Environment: real
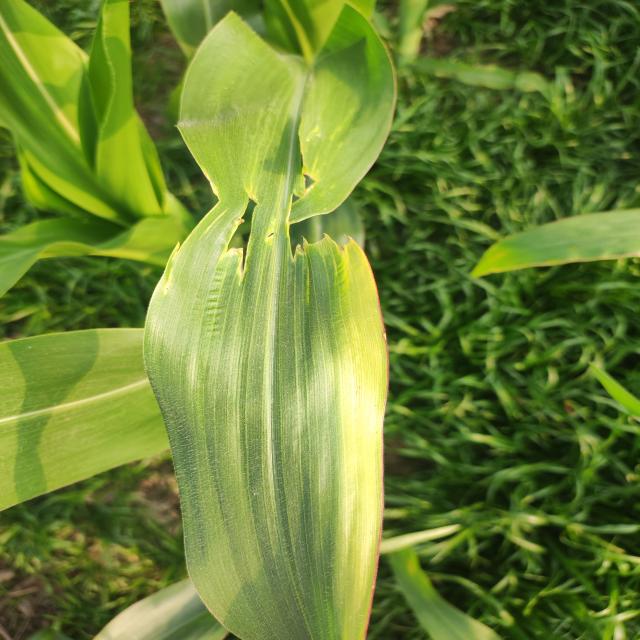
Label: fall_armyworm